M.U.R.

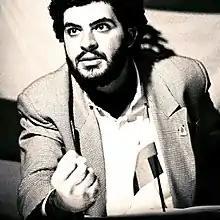
Leader of M.U.R. giving a speech

Resistance is an organized action. Planning and awareness are indispensable. Liberation is our goal.